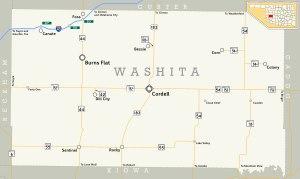
Le comté de Washita est un comté situé à l'ouest de l'État de l'Oklahoma, aux États-Unis. Le siège du comté est New Cordell.